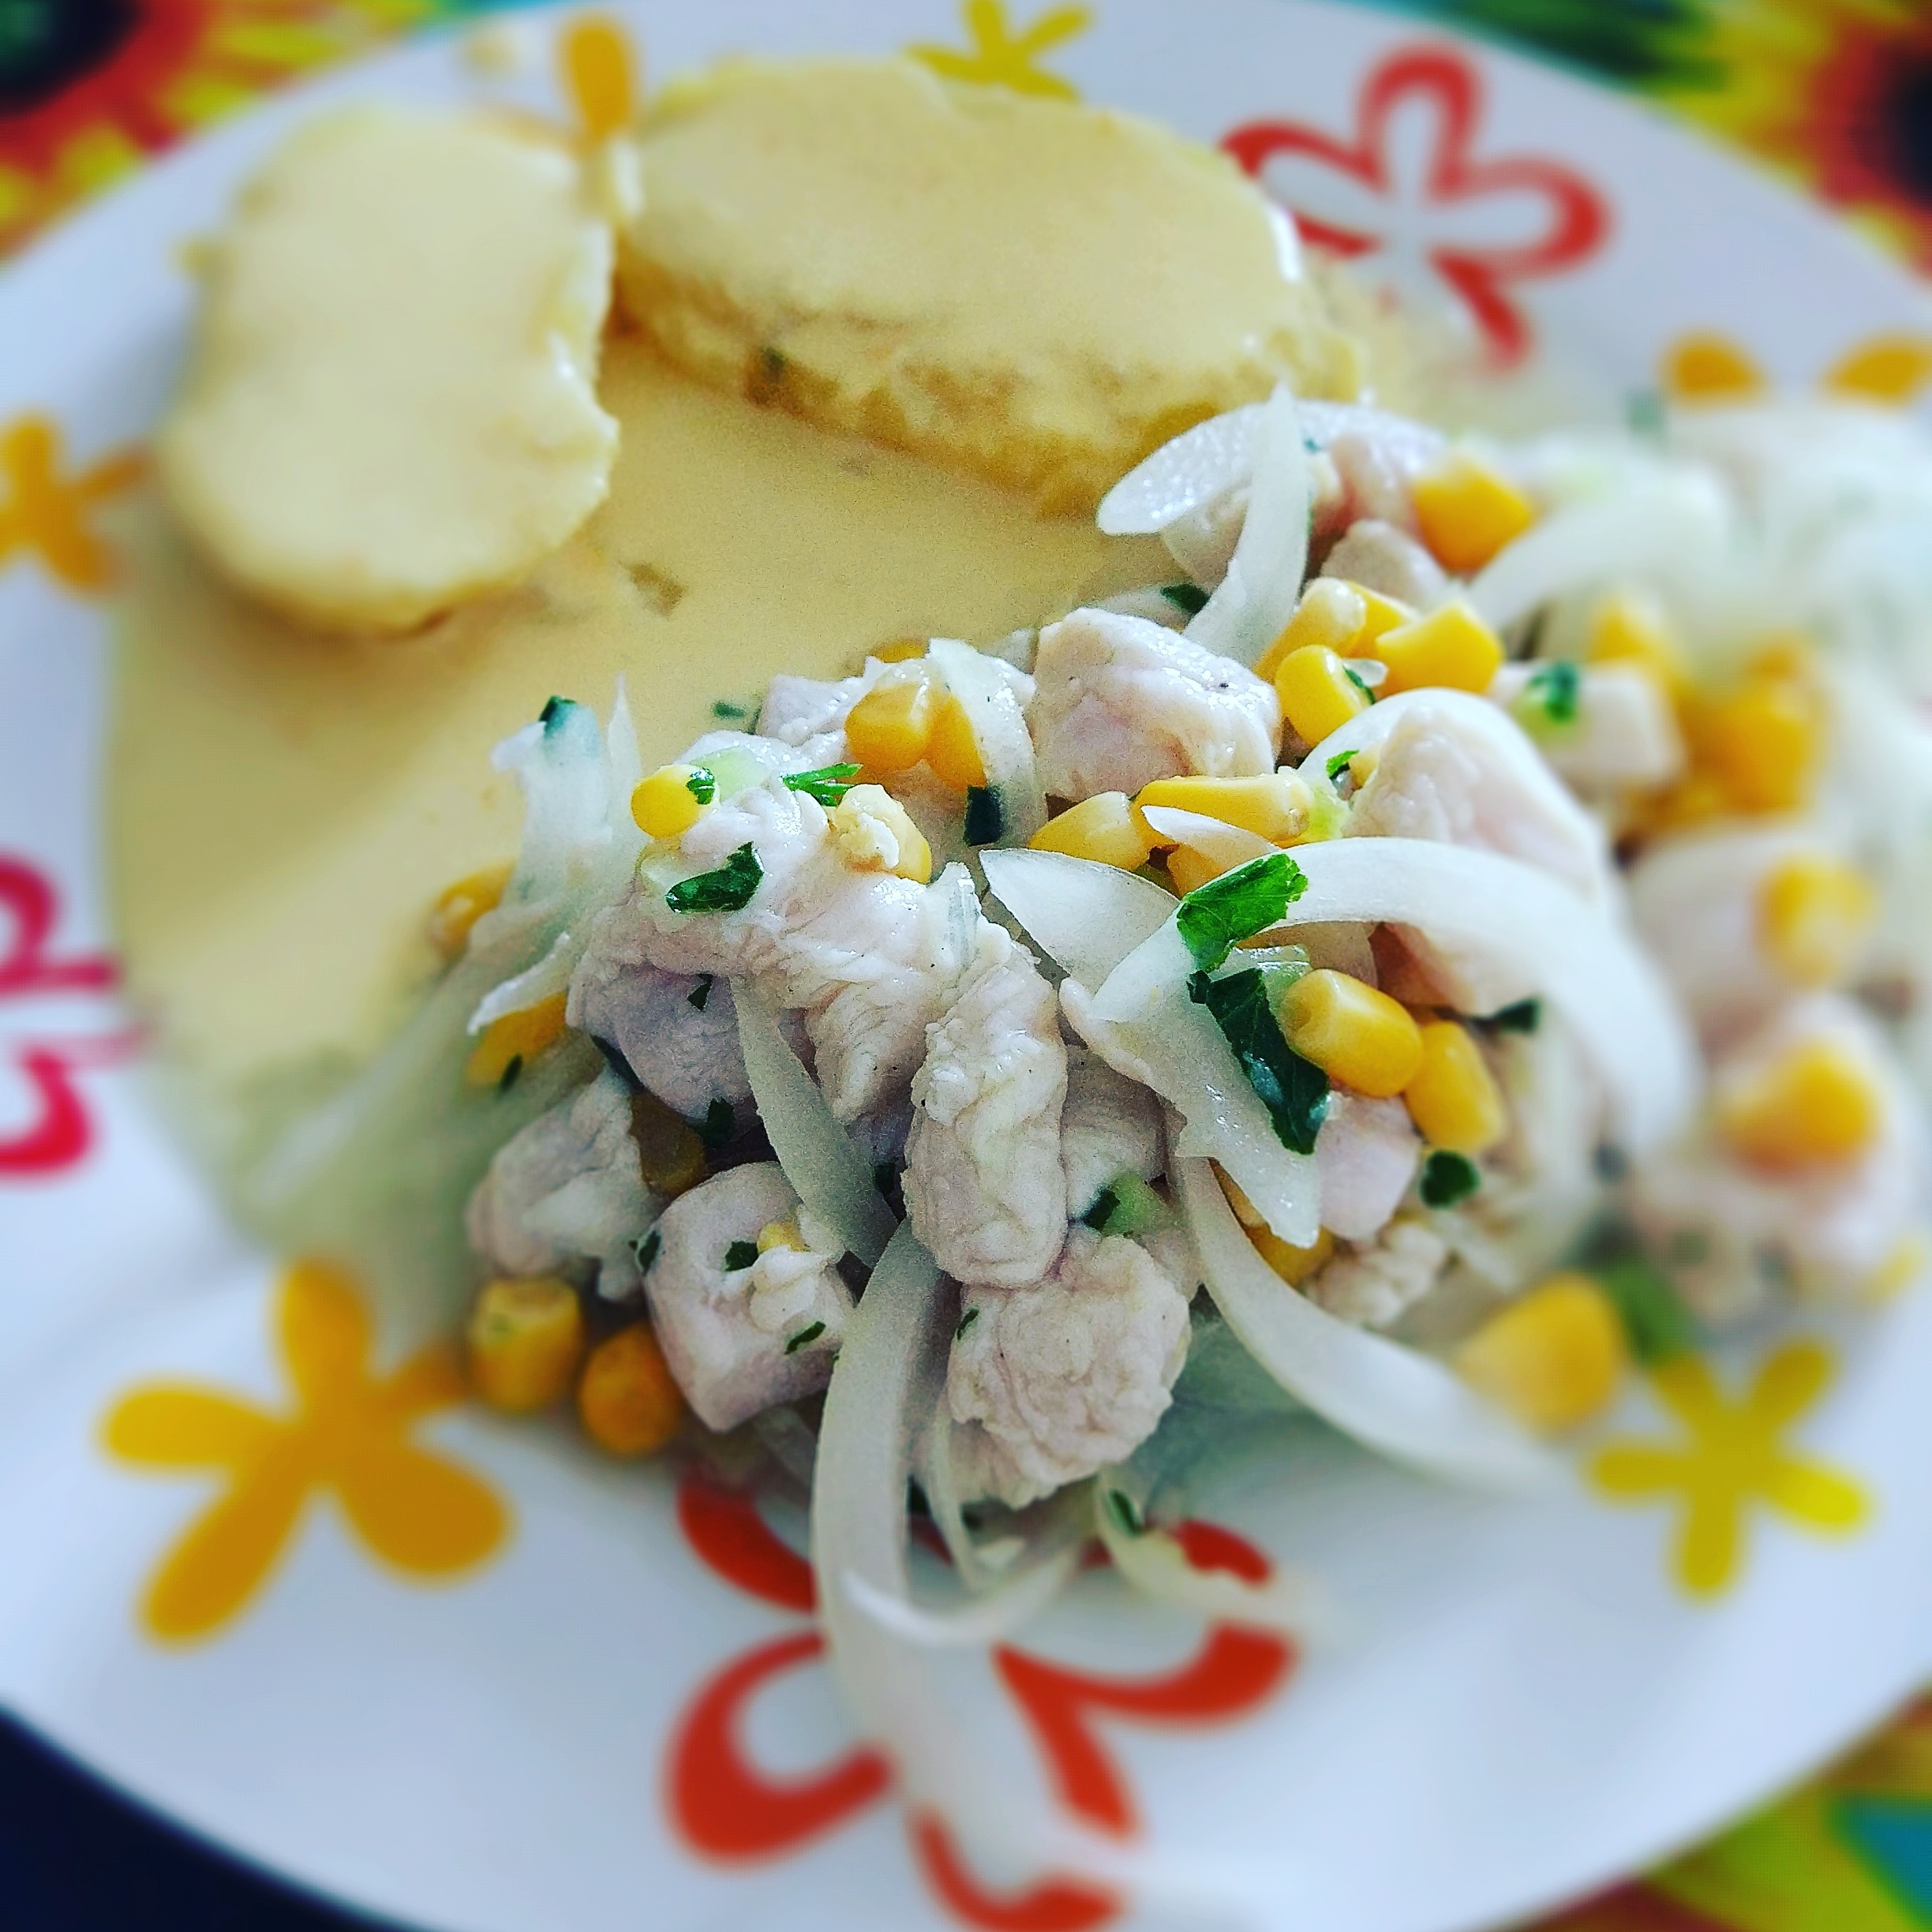
dish, food, produce, cuisine, asian food, chinese food